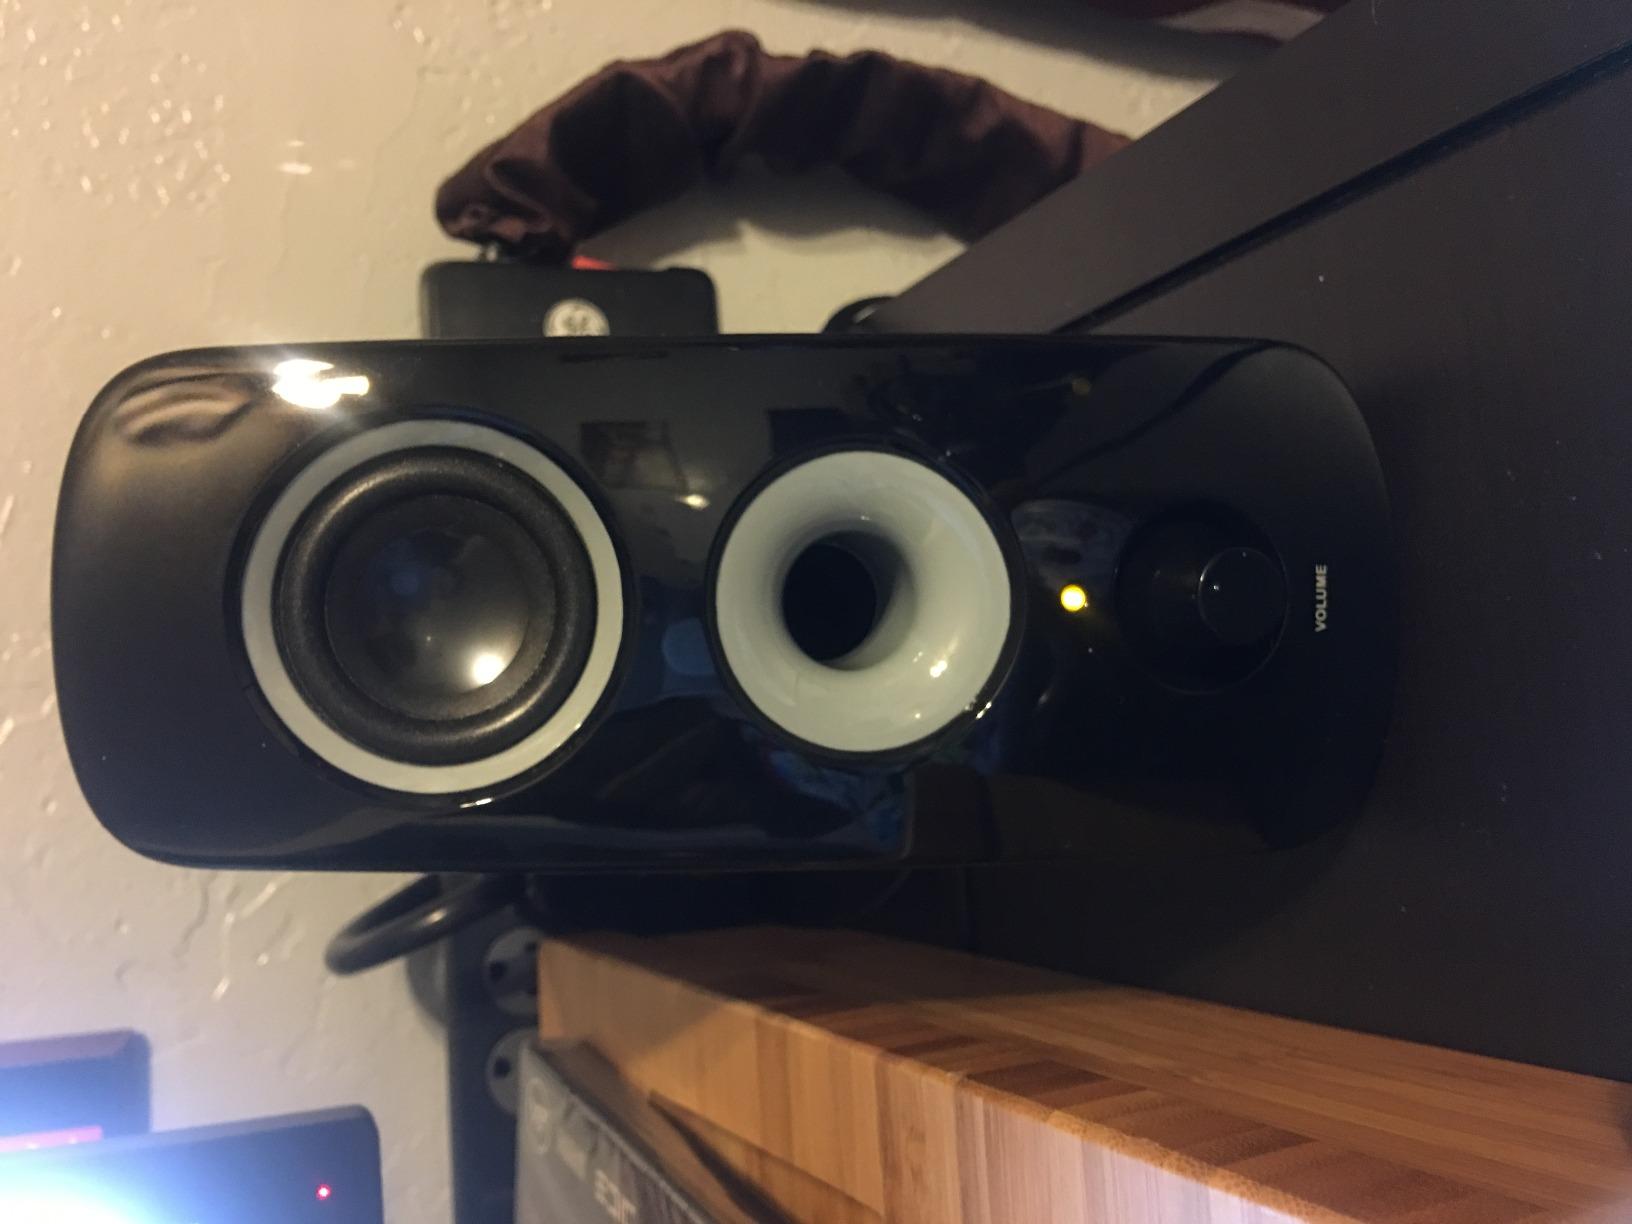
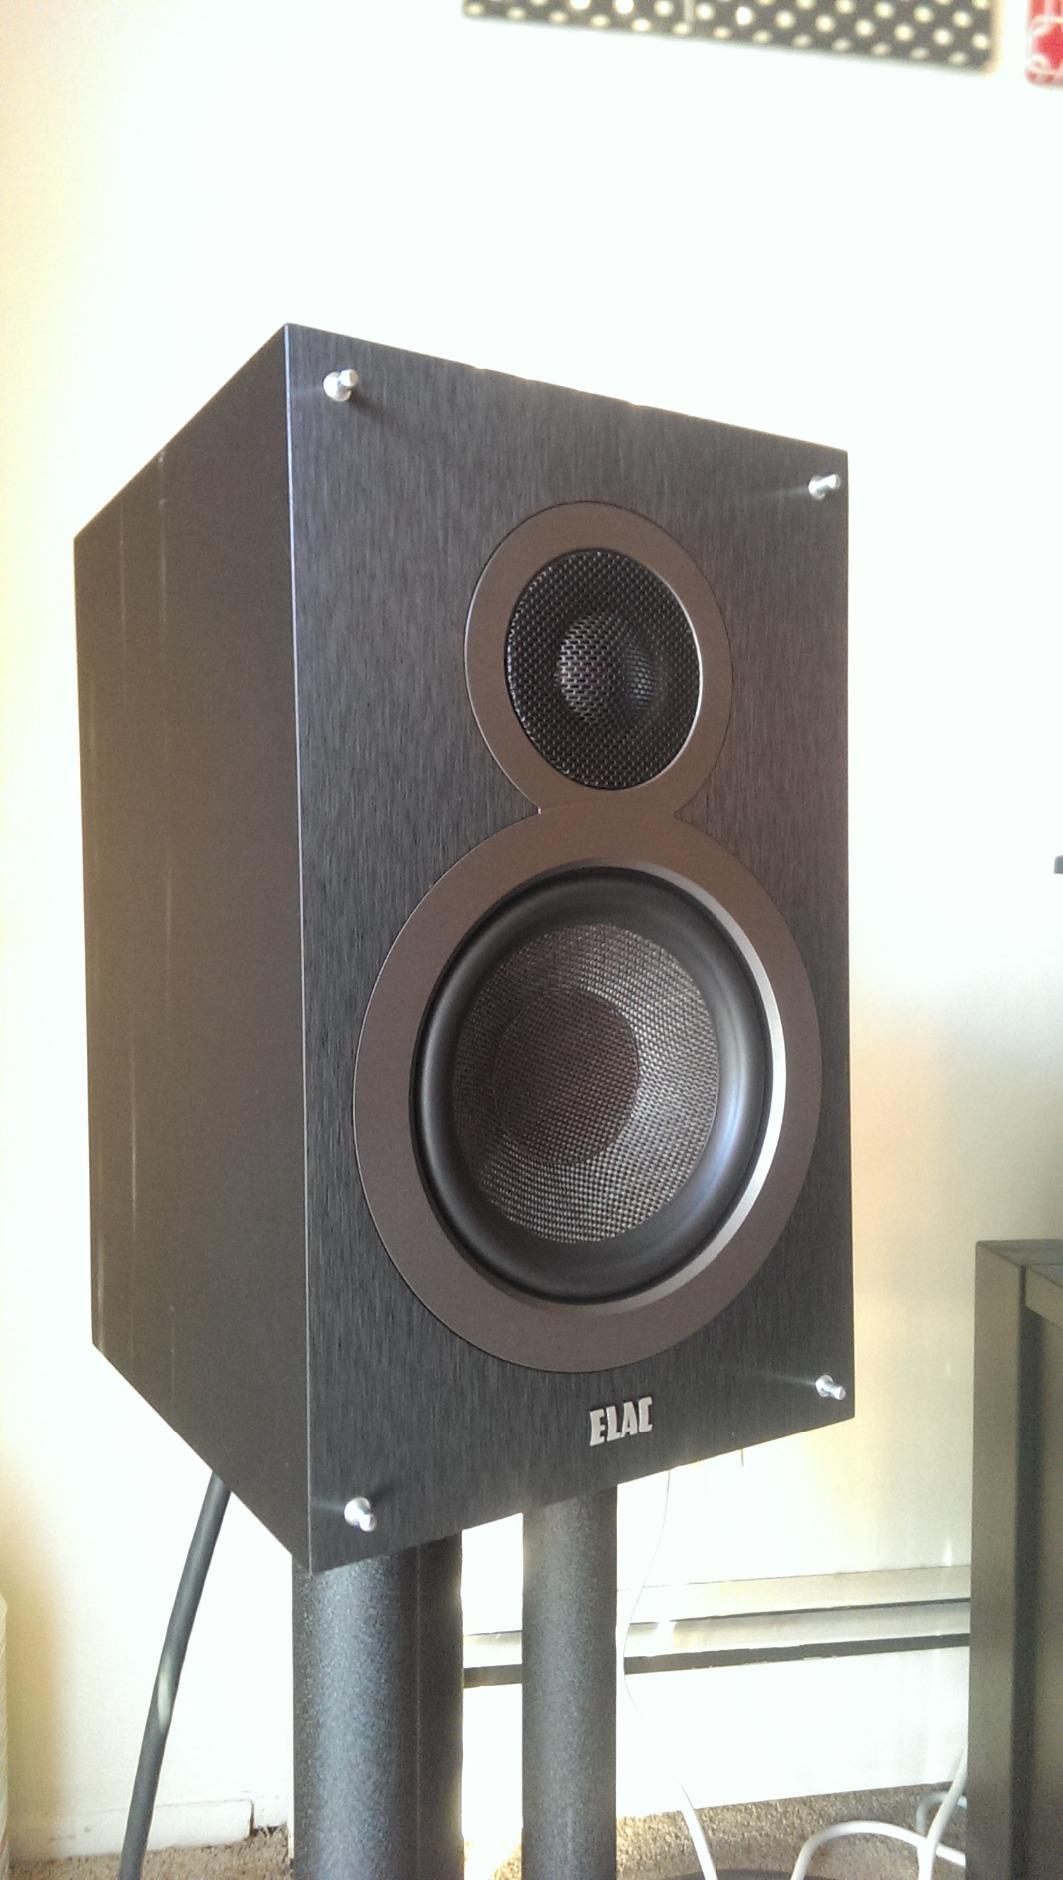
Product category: speaker
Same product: no